Hamburg Wadden Sea National Park

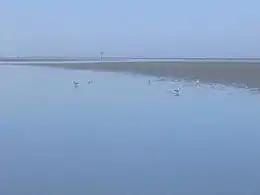
The Wadden Sea near Duhnen

The Hamburg Wadden Sea National Park is the smallest of the three German Wadden Sea National Parks which protect the single ecological entity of the Wadden Sea reaching from Den Helder to Esbjerg.